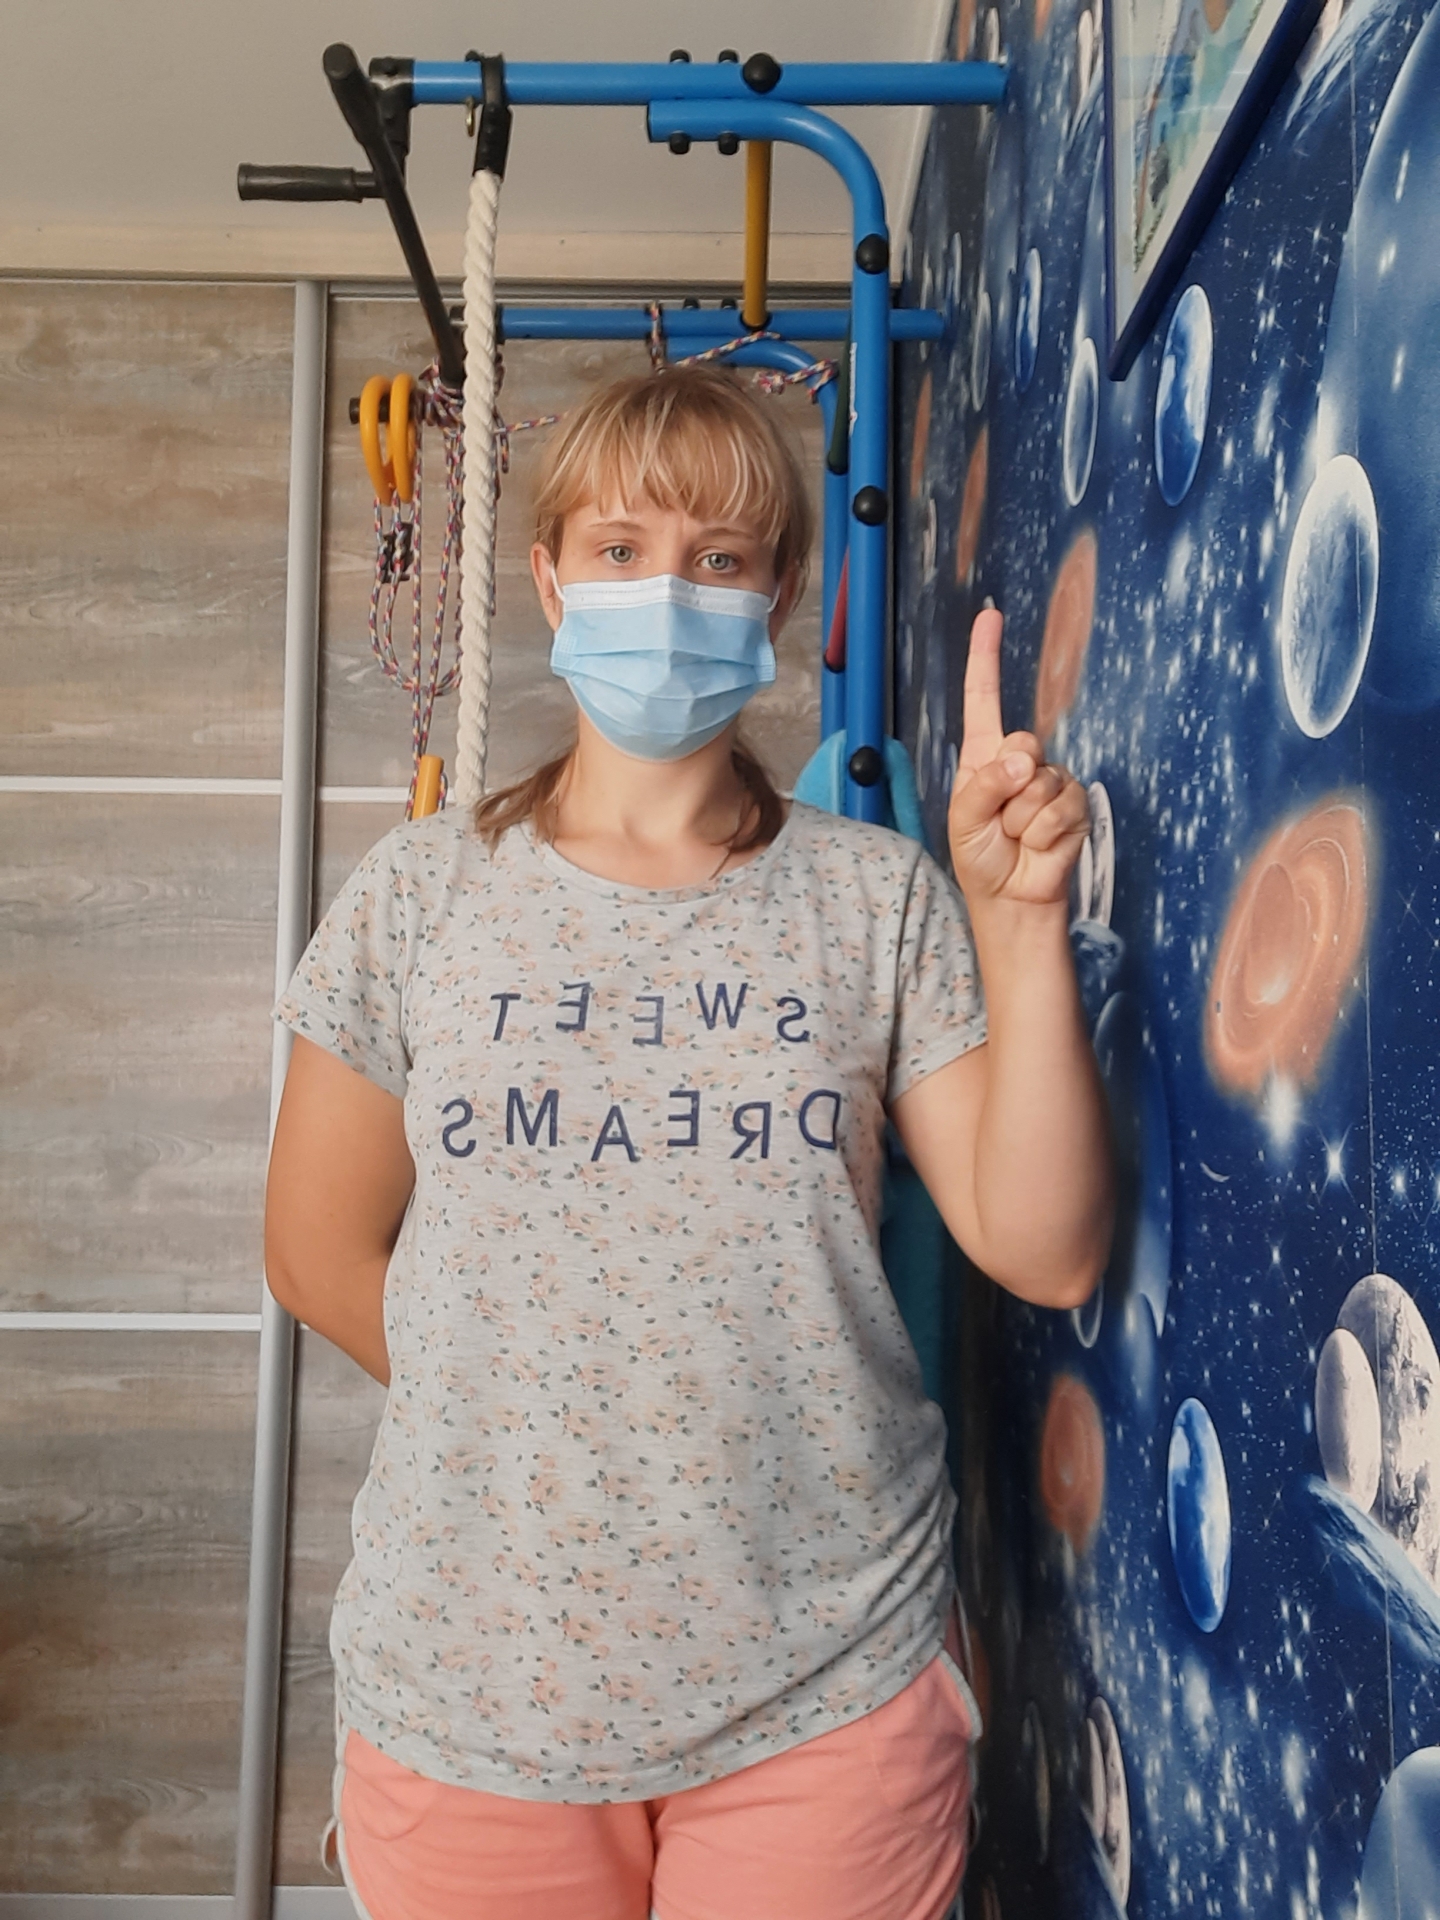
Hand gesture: one